Mahishadal

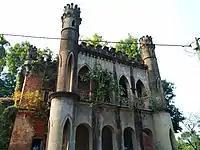
Façade of Dewan Bari, within the Mahisadal Rajbari.

Basulia Rural Hospital located at nearby Basulia (with 30 beds) is the main medical facility in Mahishadal CD block. There are primary health centres at Natsal, PO Geonkhali (with 10 beds) and Rajarampur, PO Geonkhali (with ? beds).